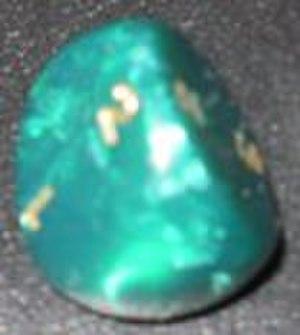
Dé à 3 faces
Un dé à trois faces ou d3 en abrégé est une variante de dé qui comporte trois faces.